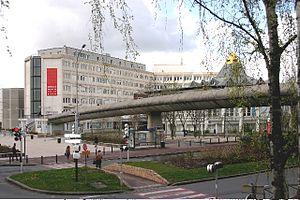
Vue du Centre Multidisciplinaire de Créteil, Université Paris 12 - Val de Marne
L'université Paris-Est-Créteil-Val-de-Marne, appelée aussi « Paris-XII », également abrégée par UPEC, est une université française pluridisciplinaire. Elle est implantée en Île-de-France sur trois départements : le Val-de-Marne, la Seine-et-Marne et la Seine-Saint-Denis.